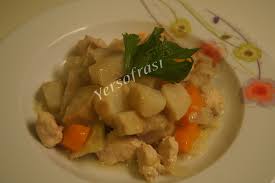
Yemek: enginar